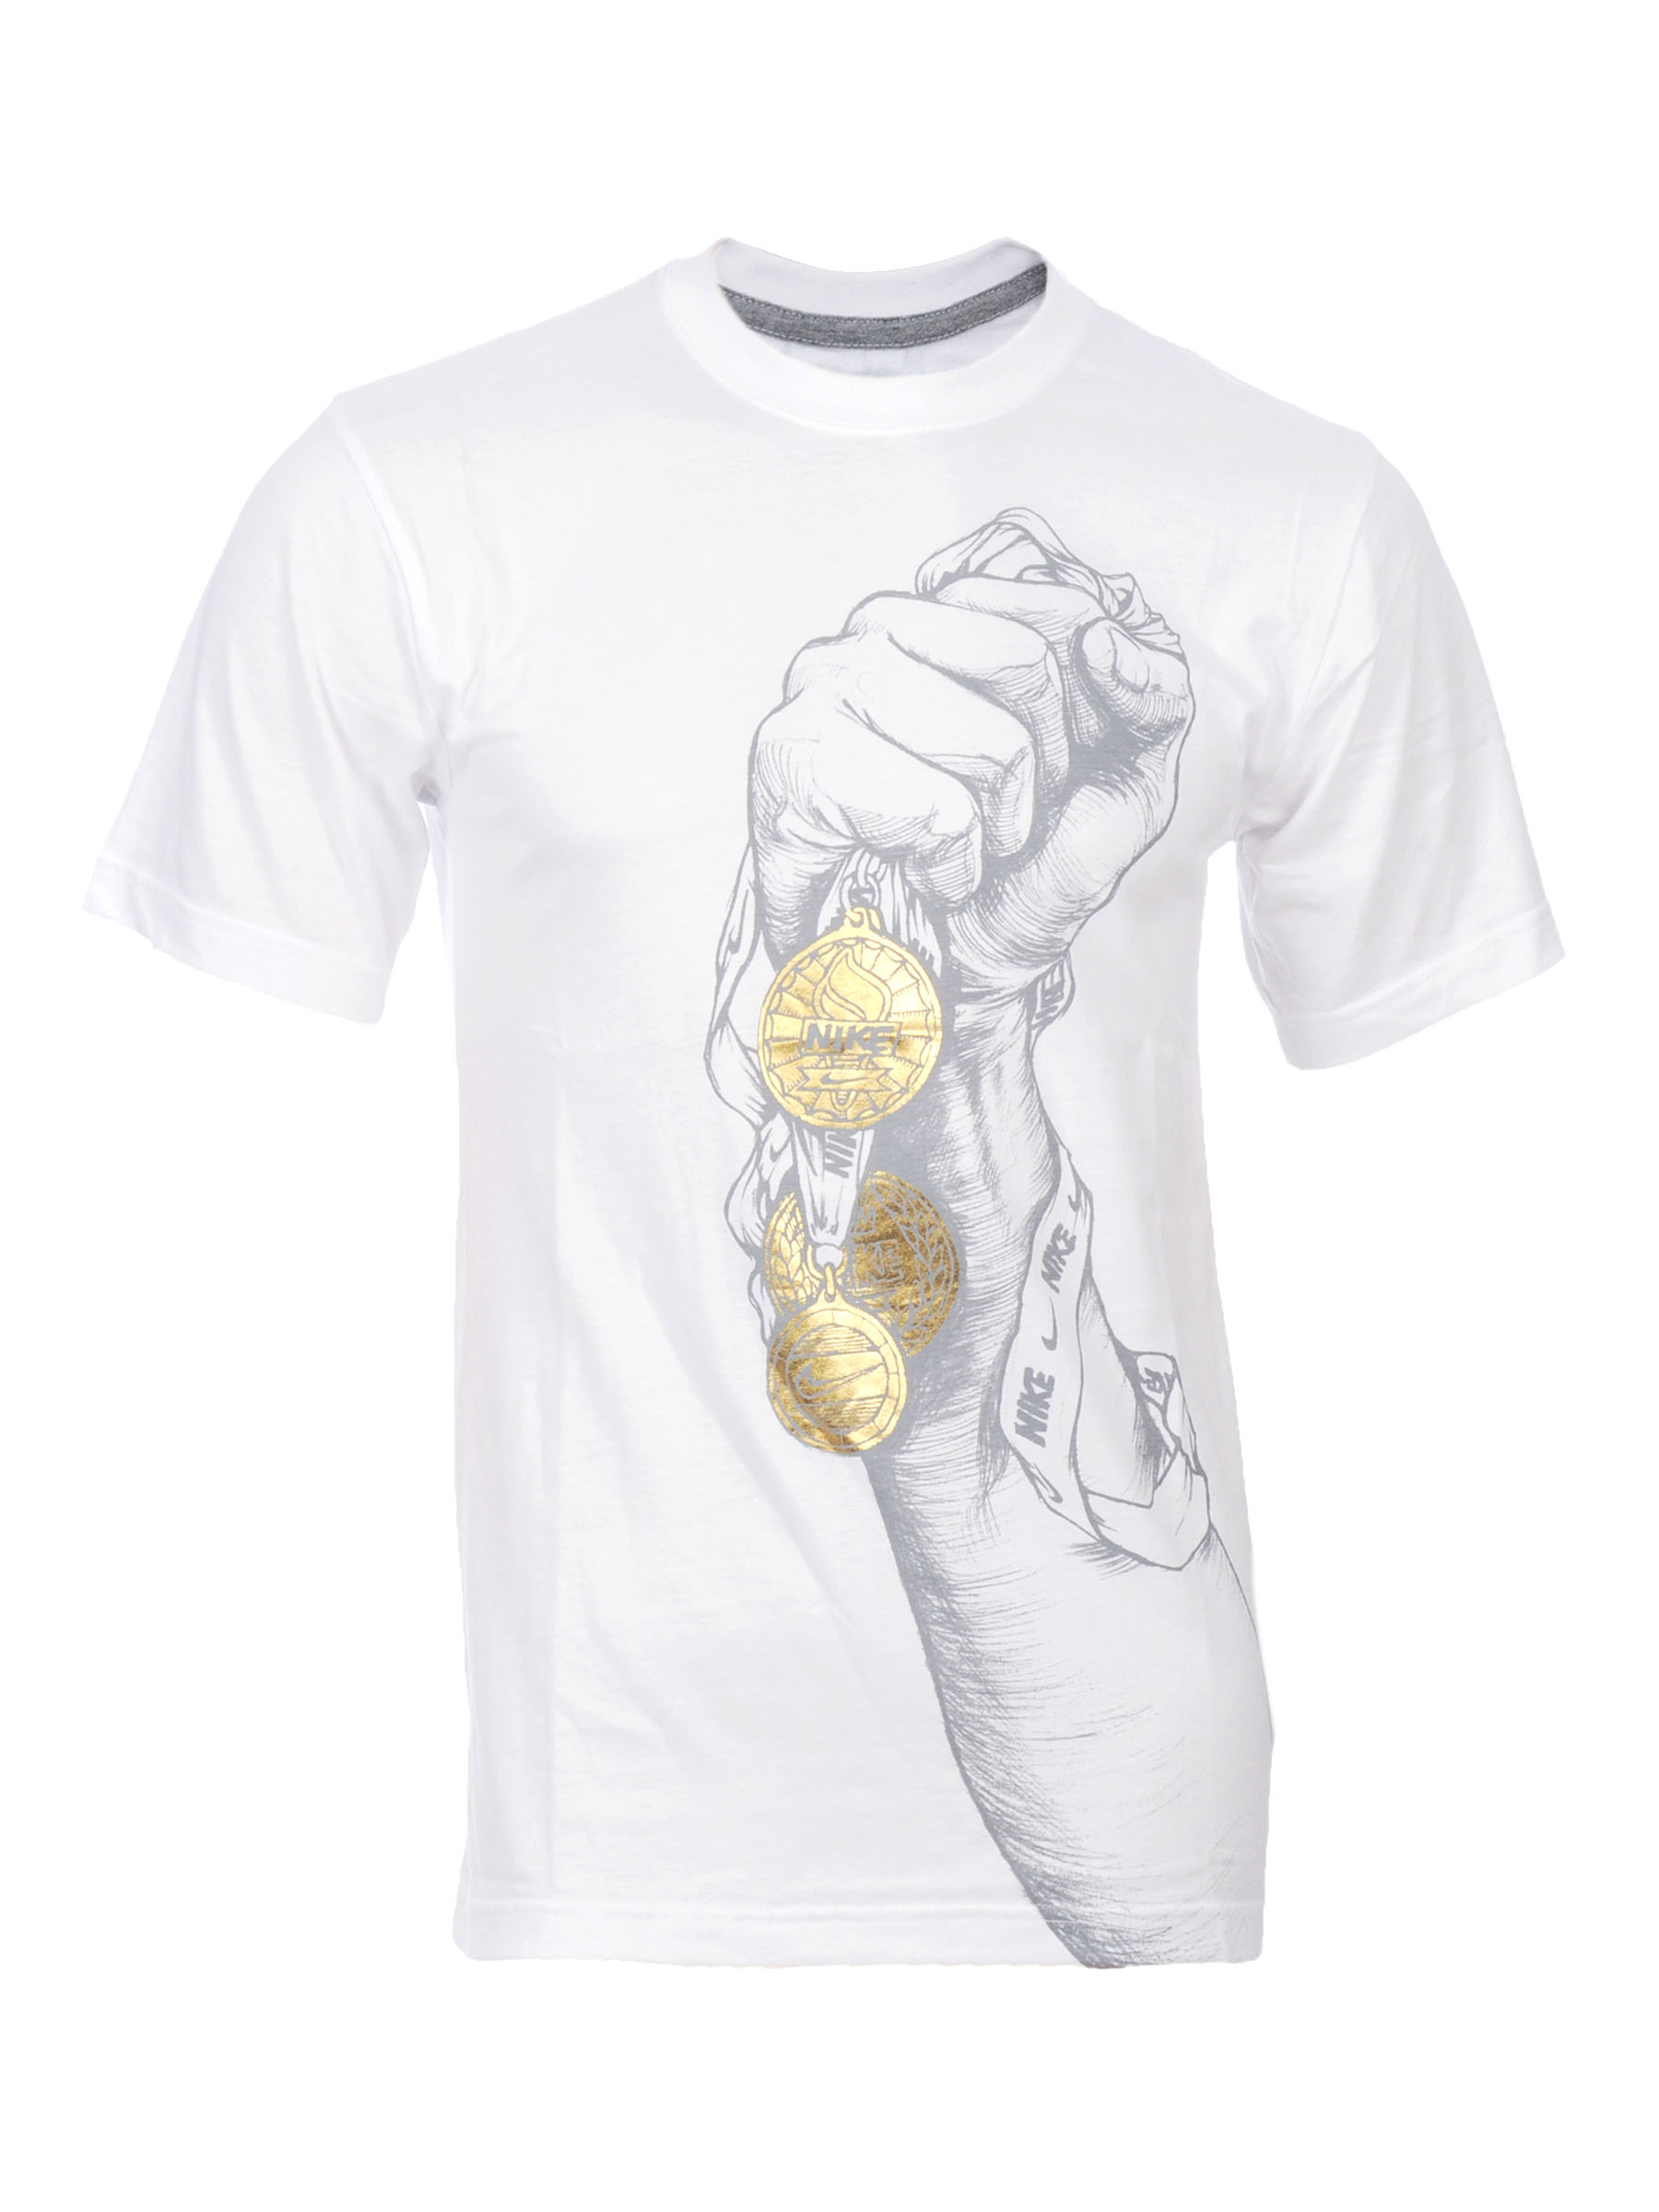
Nike Men Medals Crew White T-Shirts
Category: Apparel / Topwear / Tshirts
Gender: Men
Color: White
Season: Fall 2011
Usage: Sports